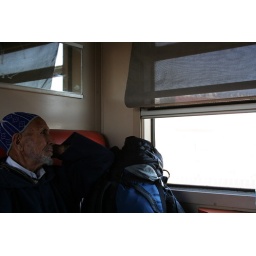
on a train in morocco, this man sat for hours just staring out the window watching the desert go by